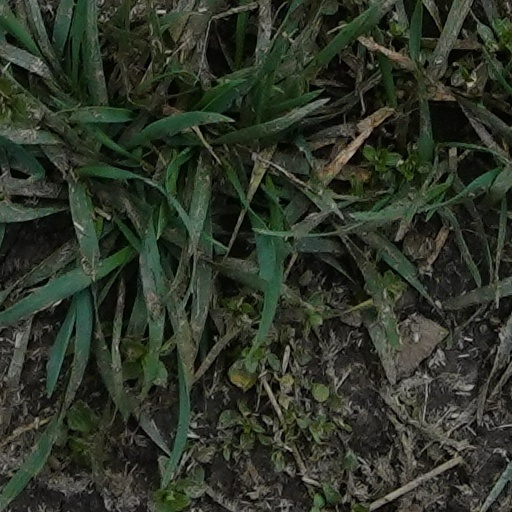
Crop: wheat